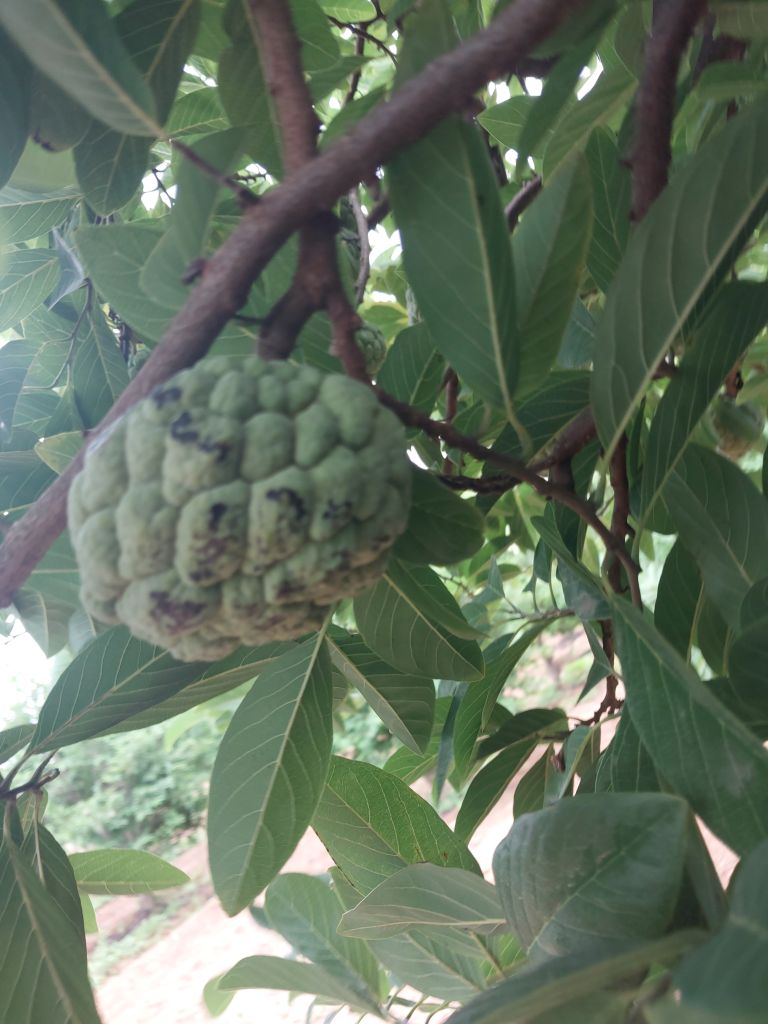
Disease label: Blank Canker